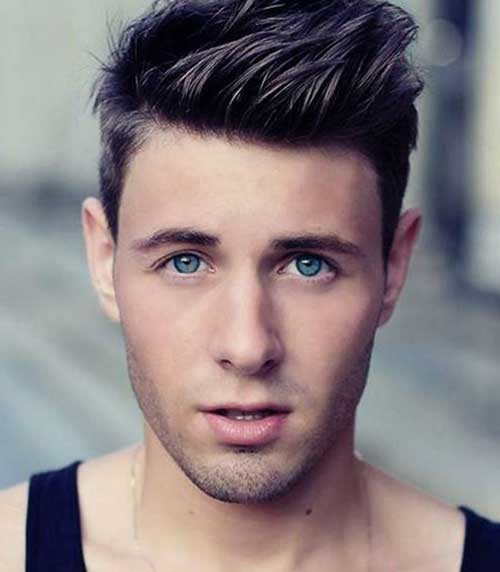
Portrait style: Real Portrait